Finnish Civil War

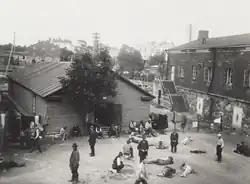

Both Whites and Reds carried out political violence through executions, respectively termed White Terror and Red Terror. Large-scale terror operations were born and bred in Europe during World War I, the first total war. The February and October Revolutions initiated similar violence in Finland: at first by Russian army troops executing their officers, and then later between the Finnish Whites and Reds.